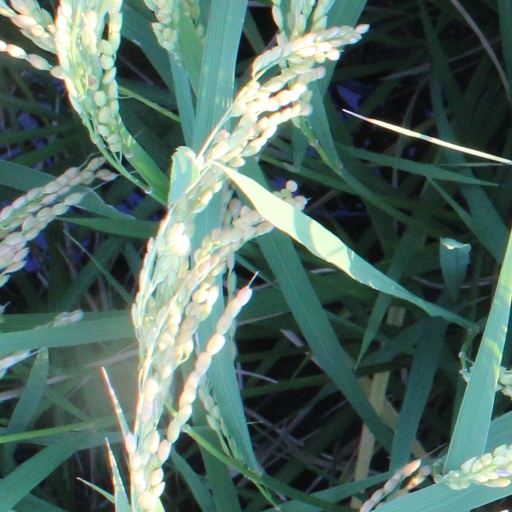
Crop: rice